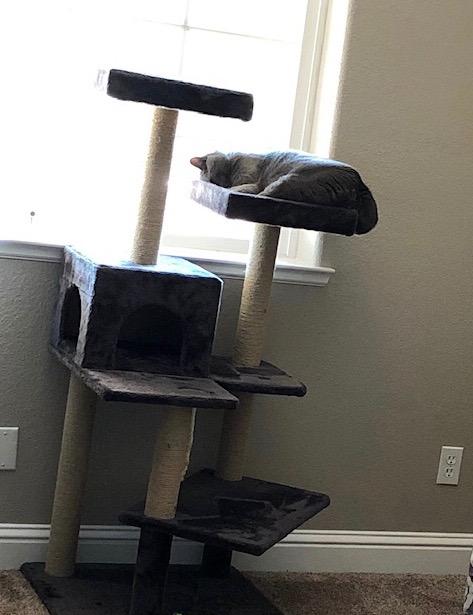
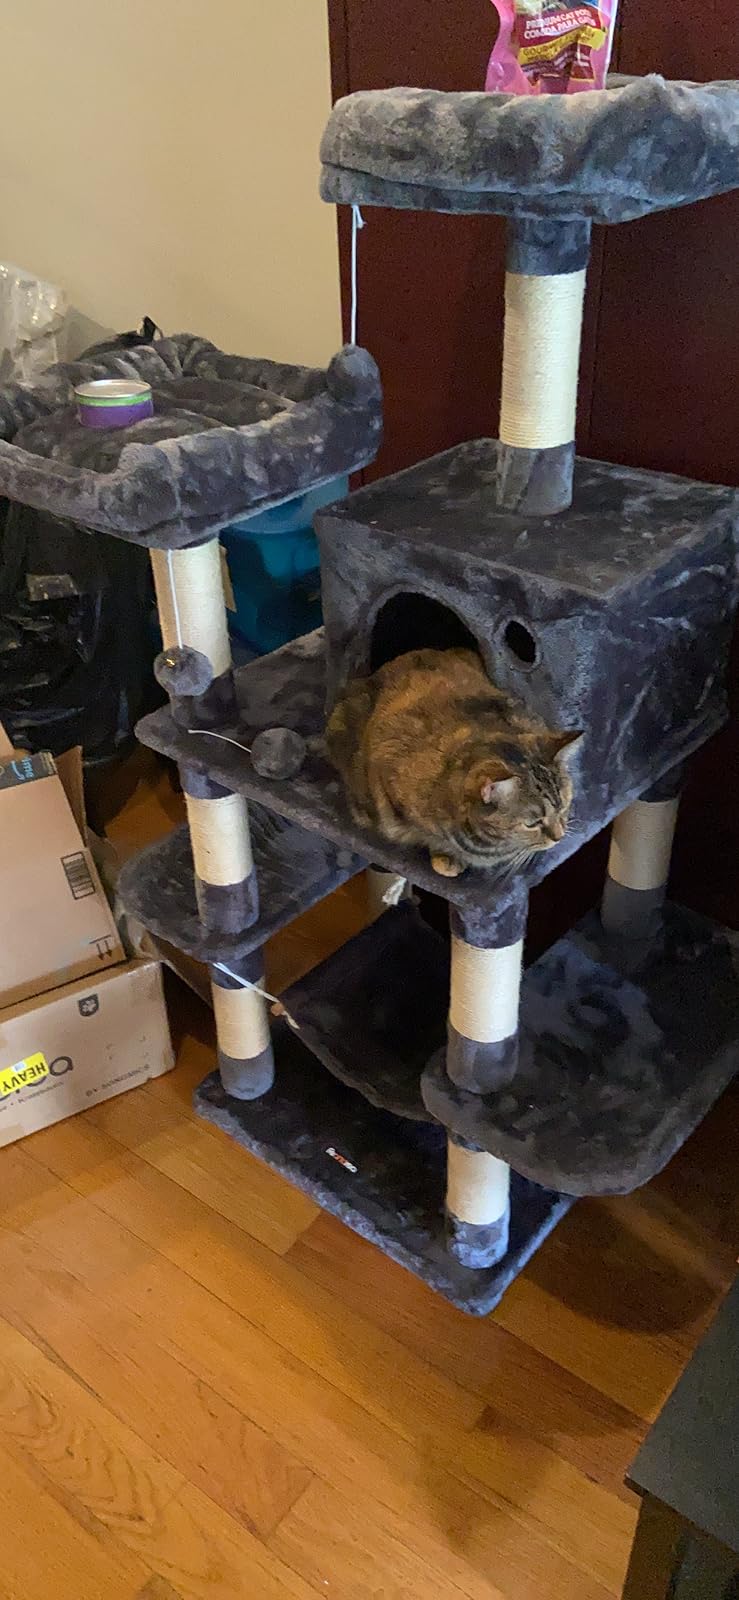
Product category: items_cat tree
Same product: no